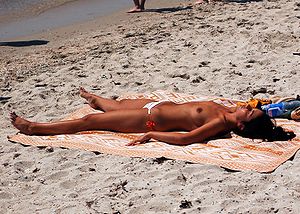
Topløshed
Topløs kvinde på strand. Mange kulturer har nogle specielle frirum hvor topløse kvinder accepteres.
Topløshed er betegnelsen for nøgen kvindeoverkrop med bare bryster, hvor brystvorterne og areola er synlig. Hvor offentlig topløshed anses som normal og naturlig i flere samfund i Afrika og i det sydlige Stillehav, anses det for at være uanstændigt og bryde et nøgentabu flere steder i den vestlige verden. I Danmark er det som udgangspunkt ikke forbudt at være topløs i det offentlige rum, men det er dog mest almindeligt på strande og i parker, hvor det er socialt accepteret. Der kan være sammenhænge, hvor topløshed anses som værende upassende og derfor ikke er tilladt ifølge Ordensbekendtgørelsen.